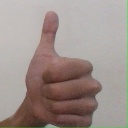
अक्षर: थ